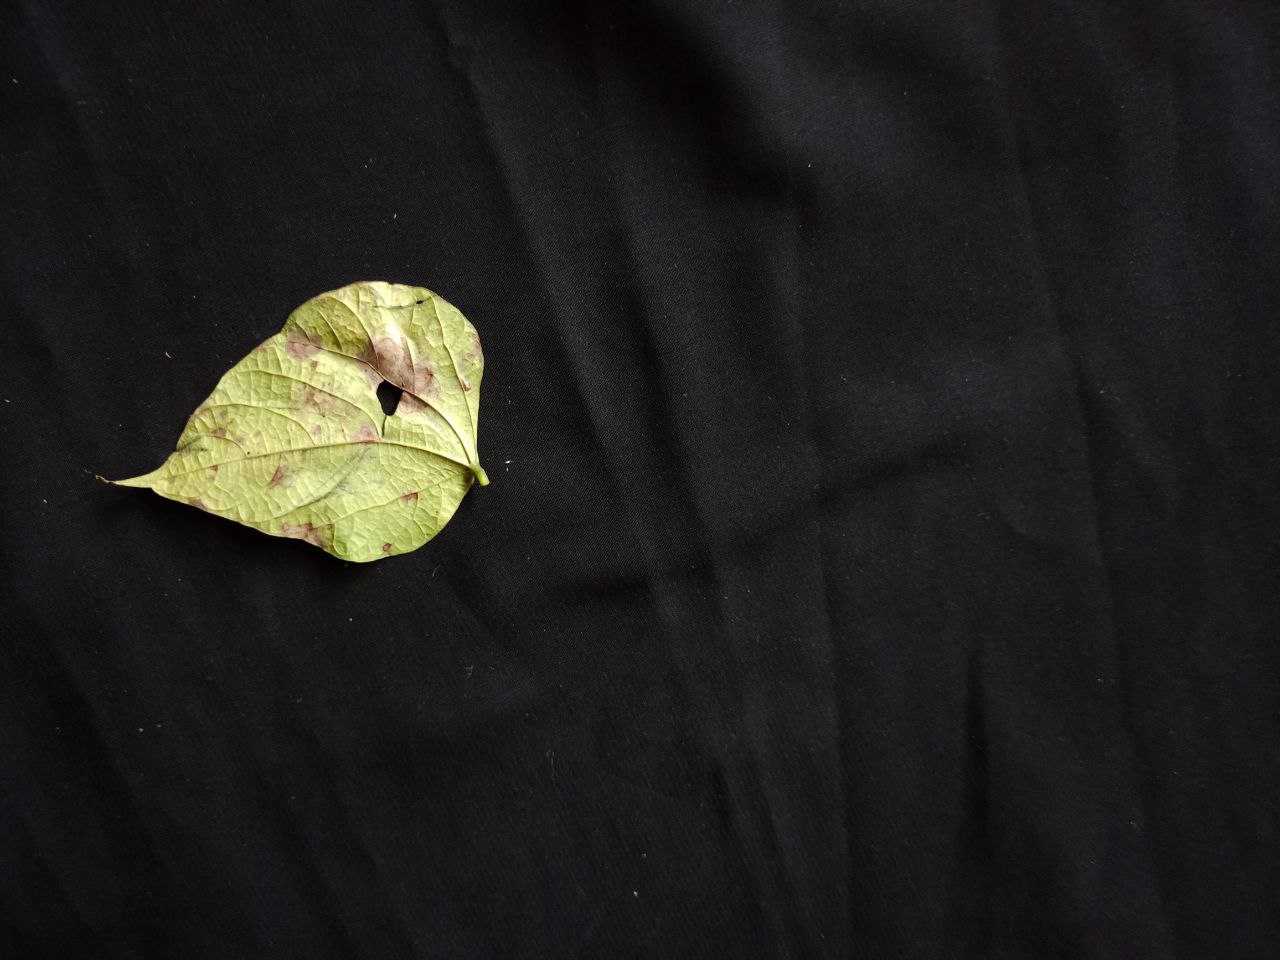
Crop: bean
Leaf condition: Blight